Psychedelic soul

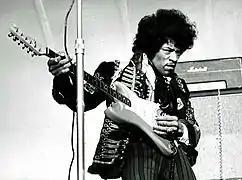
Jimi Hendrix on stage at Gröna Lund in Stockholm, Sweden in June 1967

Psychedelic soul (originally called black rock or conflated with psychedelic funk) is a form of soul music which emerged in the United States in the late 1960s. The style saw African-American soul musicians embrace elements of psychedelic rock, including its production techniques, instrumentation, effects units such as wah-wah and phasing, and drug influences. It came to prominence in the late 1960s and continued into the 1970s, playing a major role in the development of funk and disco.